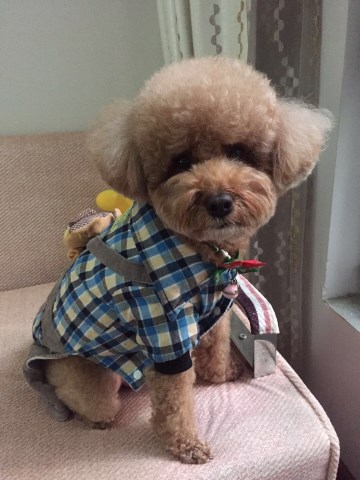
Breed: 2925-n000114-toy_poodle